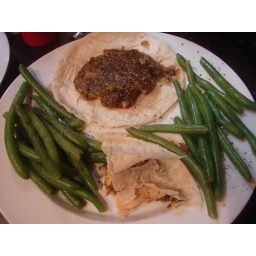
mojo-marinated chicken with tomatillo salsa in corn tortillas, with green beans